Arthur Menachem Hantke

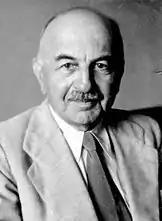
Arthur Hantke 1940

Arthur Menachem Hantke (March 5, 1874 – October 9, 1955) was a jurist, lawyer and economist, one of the leaders of Zionist movement in Germany and one of the leaders of the Zionist fundraising organization Keren Hayesod.